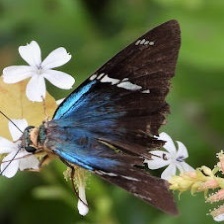
Species: TWO BARRED FLASHER